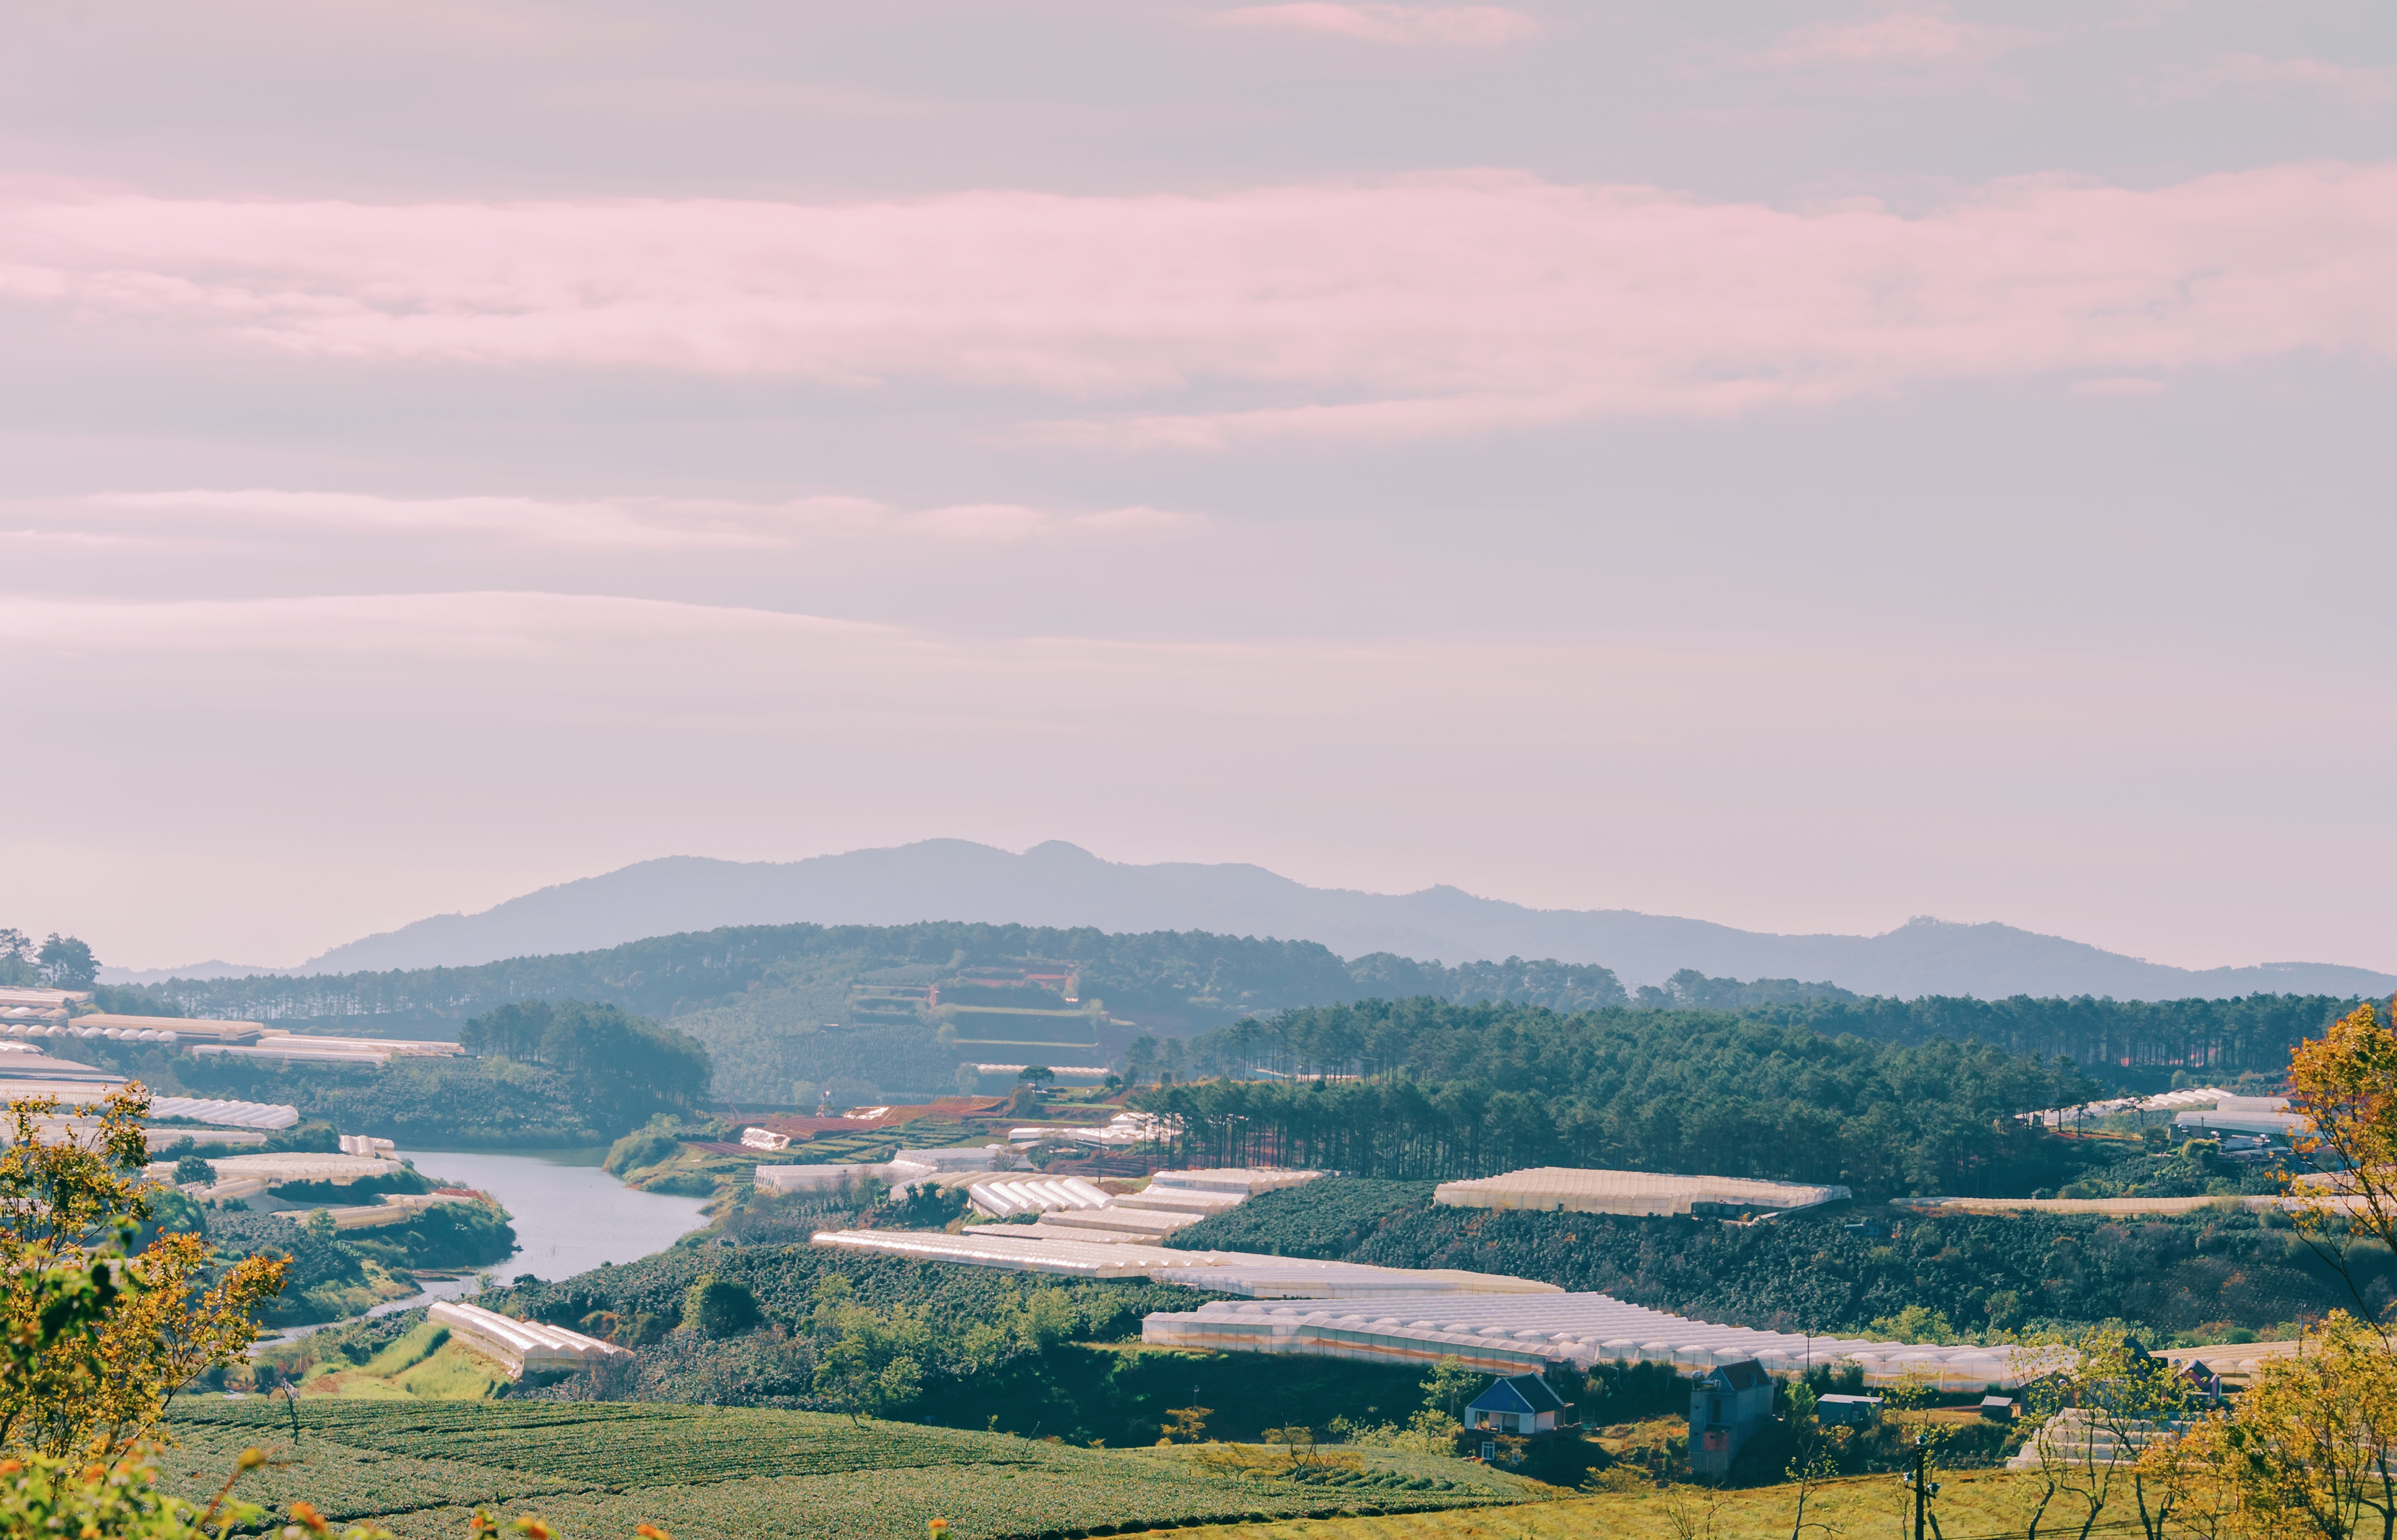
sky, nature, mountainous landforms, hill, highland, mountain, cloud, atmospheric phenomenon, hill station, water resources, tree, wilderness, morning, rural area, river, lake, reservoir, horizon, landscape, summer, mountain range, fell, valley, sunlight, road, plain, city, ridge, sea, village, grassland, mount scenery, tourism, bank, national park, meteorological phenomenon, ocean